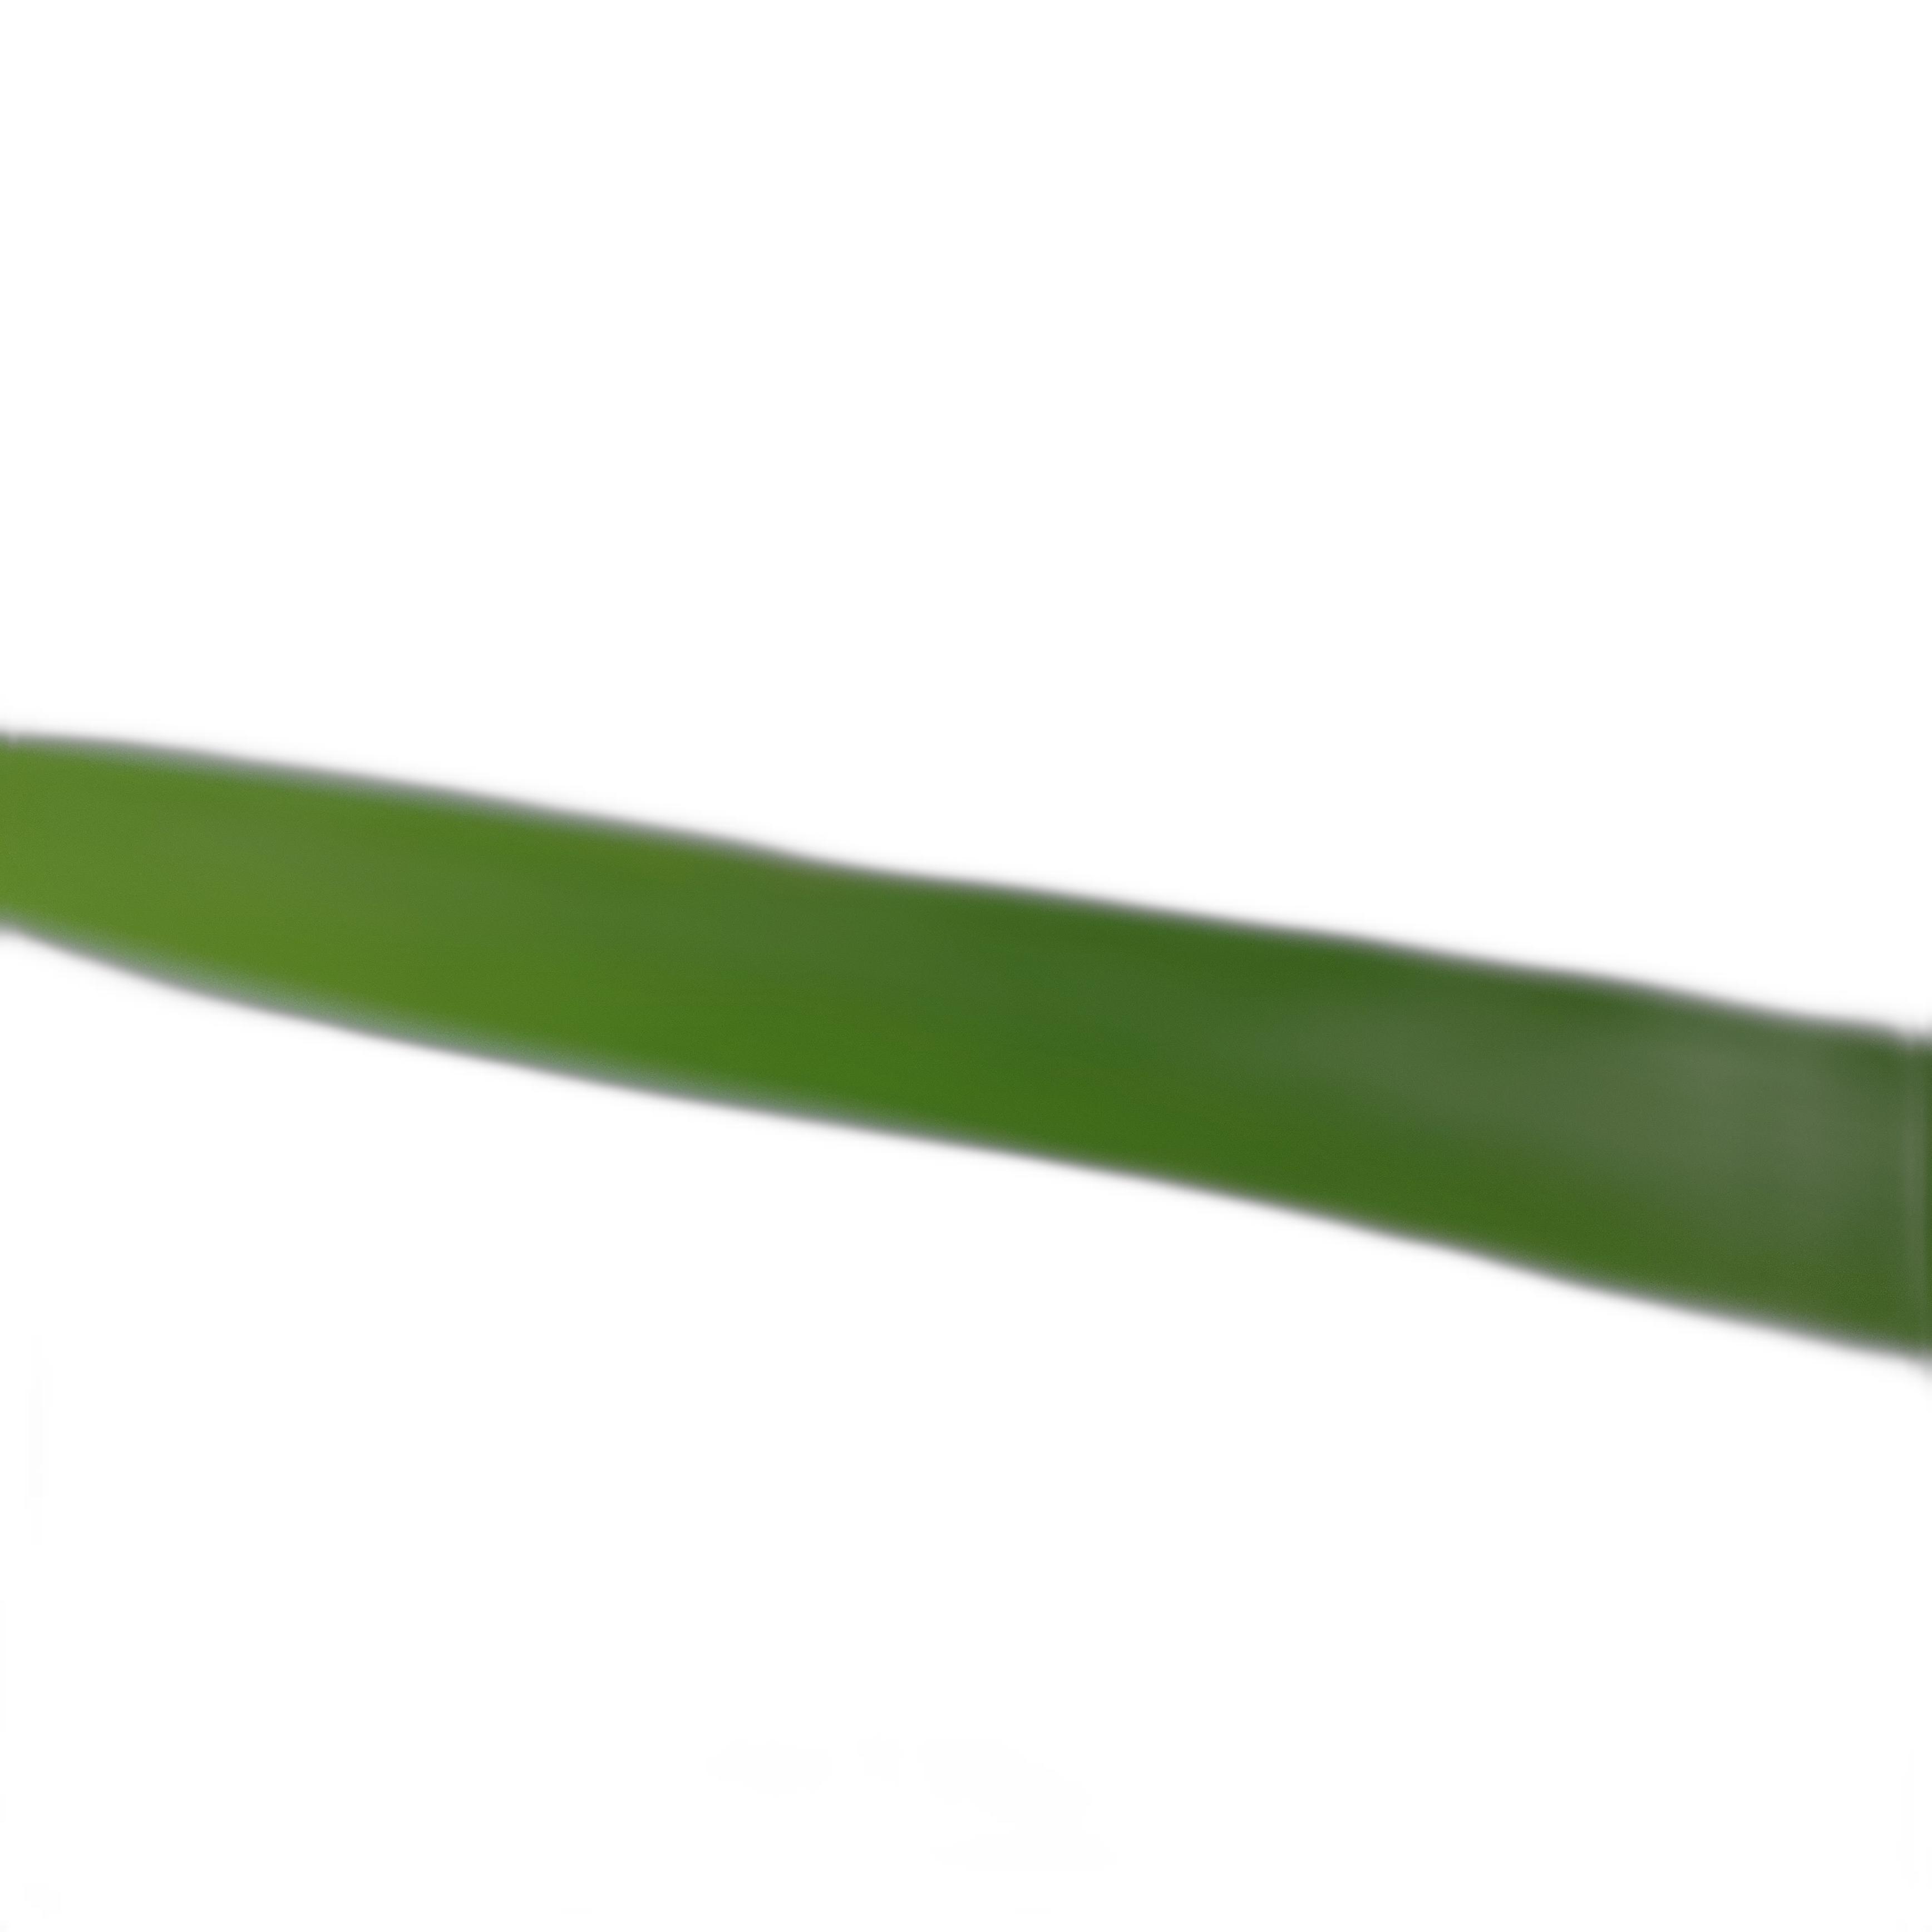
Label: Healthy